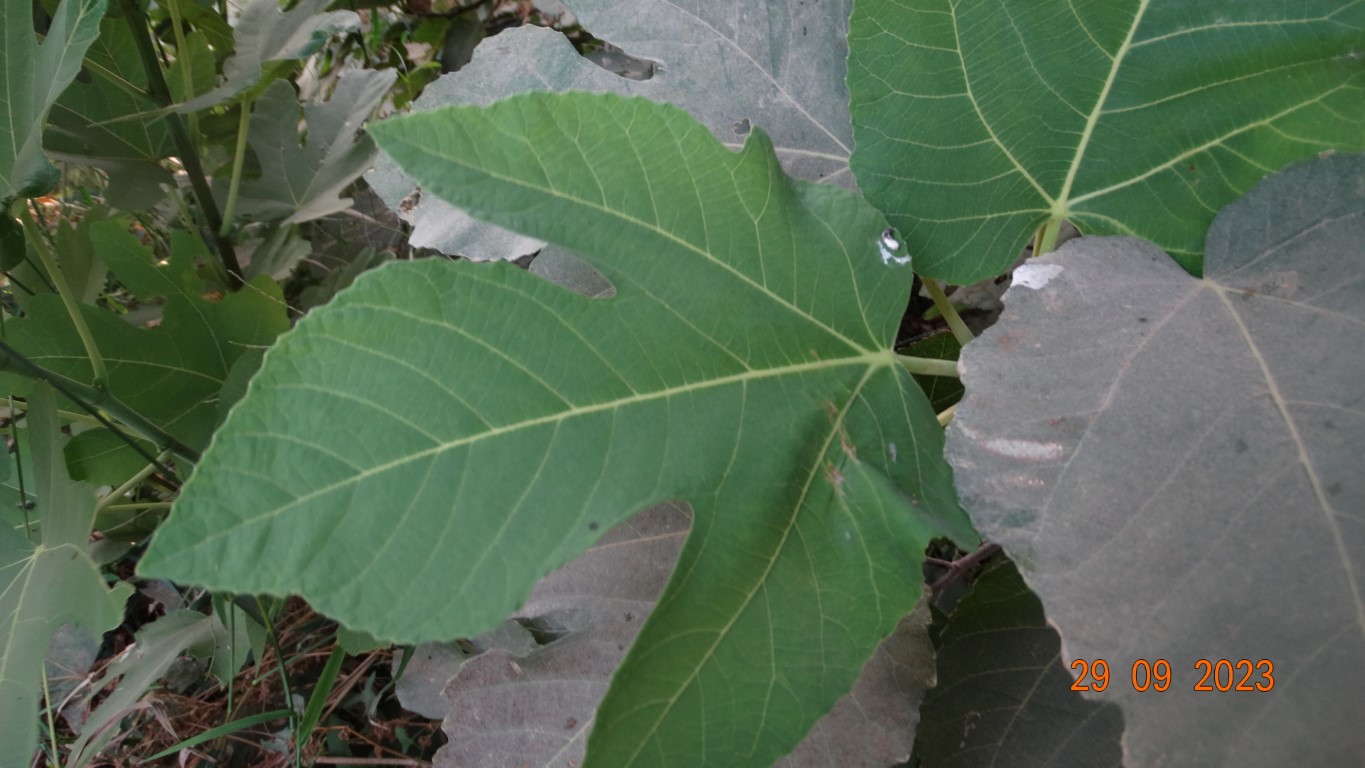
Label: healthy